Treaty Oak (Washington, D.C.)

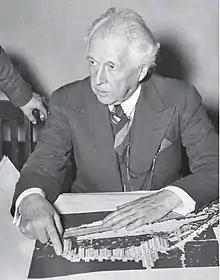
Frank Lloyd Wright with his plans for Crystal Heights in 1940.

The Treaty Oak was a 350–400-year-old oak tree that once stood on the Oak Lawn estate in Washington, D.C. The estate was previously called Widow's Mite and owned by the Holmead and Nourse families. It included a large four-story Second Empire house that owner Thomas P. Morgan had expanded. The estate was bounded by 19th Street, Columbia Road, Connecticut Avenue, and Florida Avenue, on the edge of today's Dupont Circle and Adams Morgan neighborhoods.